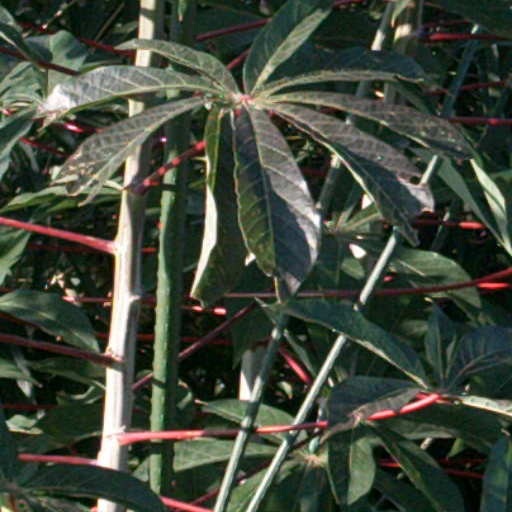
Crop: cassava